Ketonuria

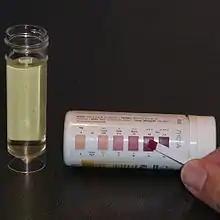
Ketonuria using Bayer Ketostix

Ketonuria is a medical condition in which ketone bodies are present in the urine.